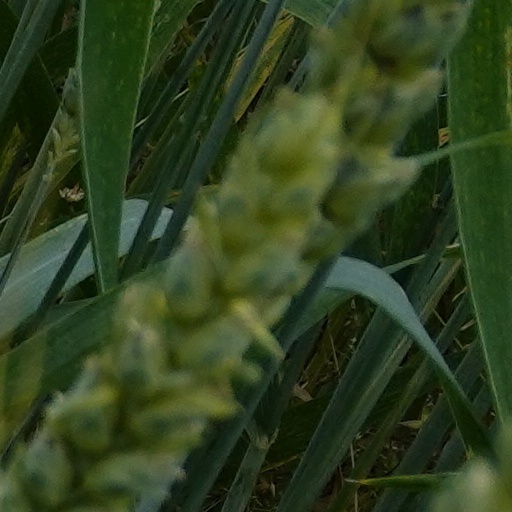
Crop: wheat